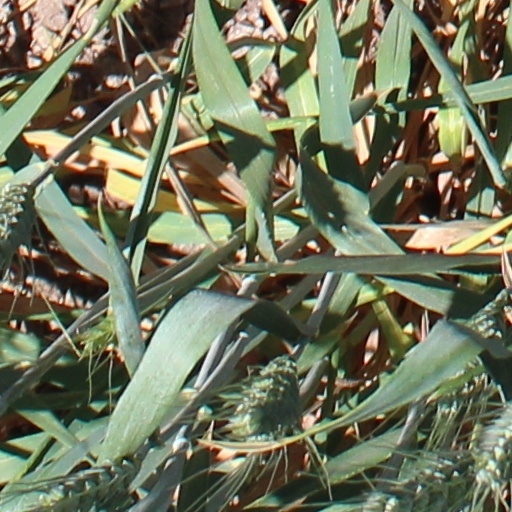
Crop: wheat